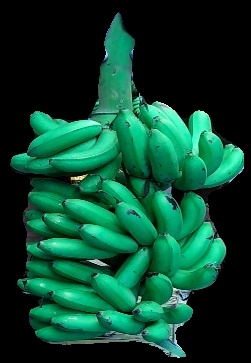
Variety: rasbale
Grade: grade1